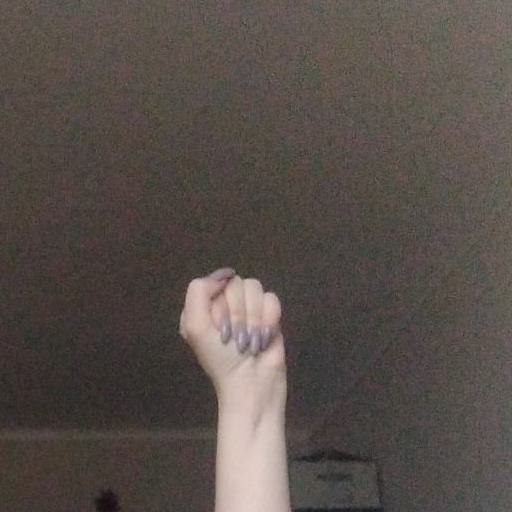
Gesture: fist